Traditional Arizona

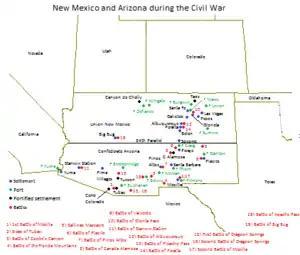

When Confederate General Henry Hopkins Sibley began his New Mexico Campaign to capture Union New Mexico, north of the 34th parallel, he dispatched a company of mounted Arizona militia and Texas Mounted Rifles to hold Tucson. They were commanded by Captain Sherod Hunter and composed of about seventy-five men. General Sibley went on to fight the Battle of Valverde, north of Mesilla. At Confederate Arizona's border with Union New Mexico, several other engagements were fought as well. Ultimately his army, comprising many Arizona militia, with supplies scarce in the region, won a tactical victory at the Battle of Glorieta Pass, but was forced to withdraw due to the loss of provisions.